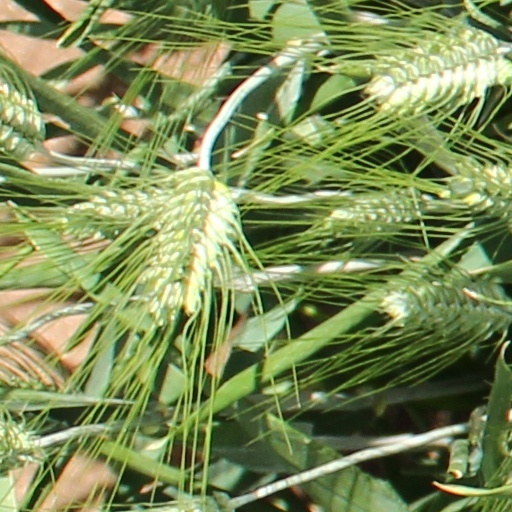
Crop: wheat